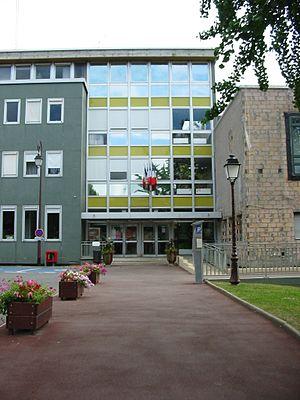
Description: Antony, Hôtel de ville, le 31 juillet 2005 Source: Hermione12 Licence: GFDL Hermione12
Antony est une commune française, sous-préfecture du département des Hauts-de-Seine, située dans la métropole du Grand Paris en région Île-de-France. Jusqu'en 1968, Antony faisait partie du département de la Seine.